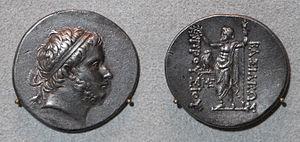
Prusias II le Chasseur est roi de Bithynie de 182 à 149